Mitcham War

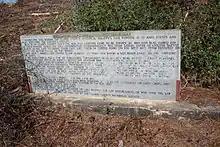
Historical marker detailing Mitcham Beat and the Mitchum War. near McEntyre, Alabama.

The Mitcham War was a bloody conflict that occurred in Clarke County, Alabama in the early 1890s.